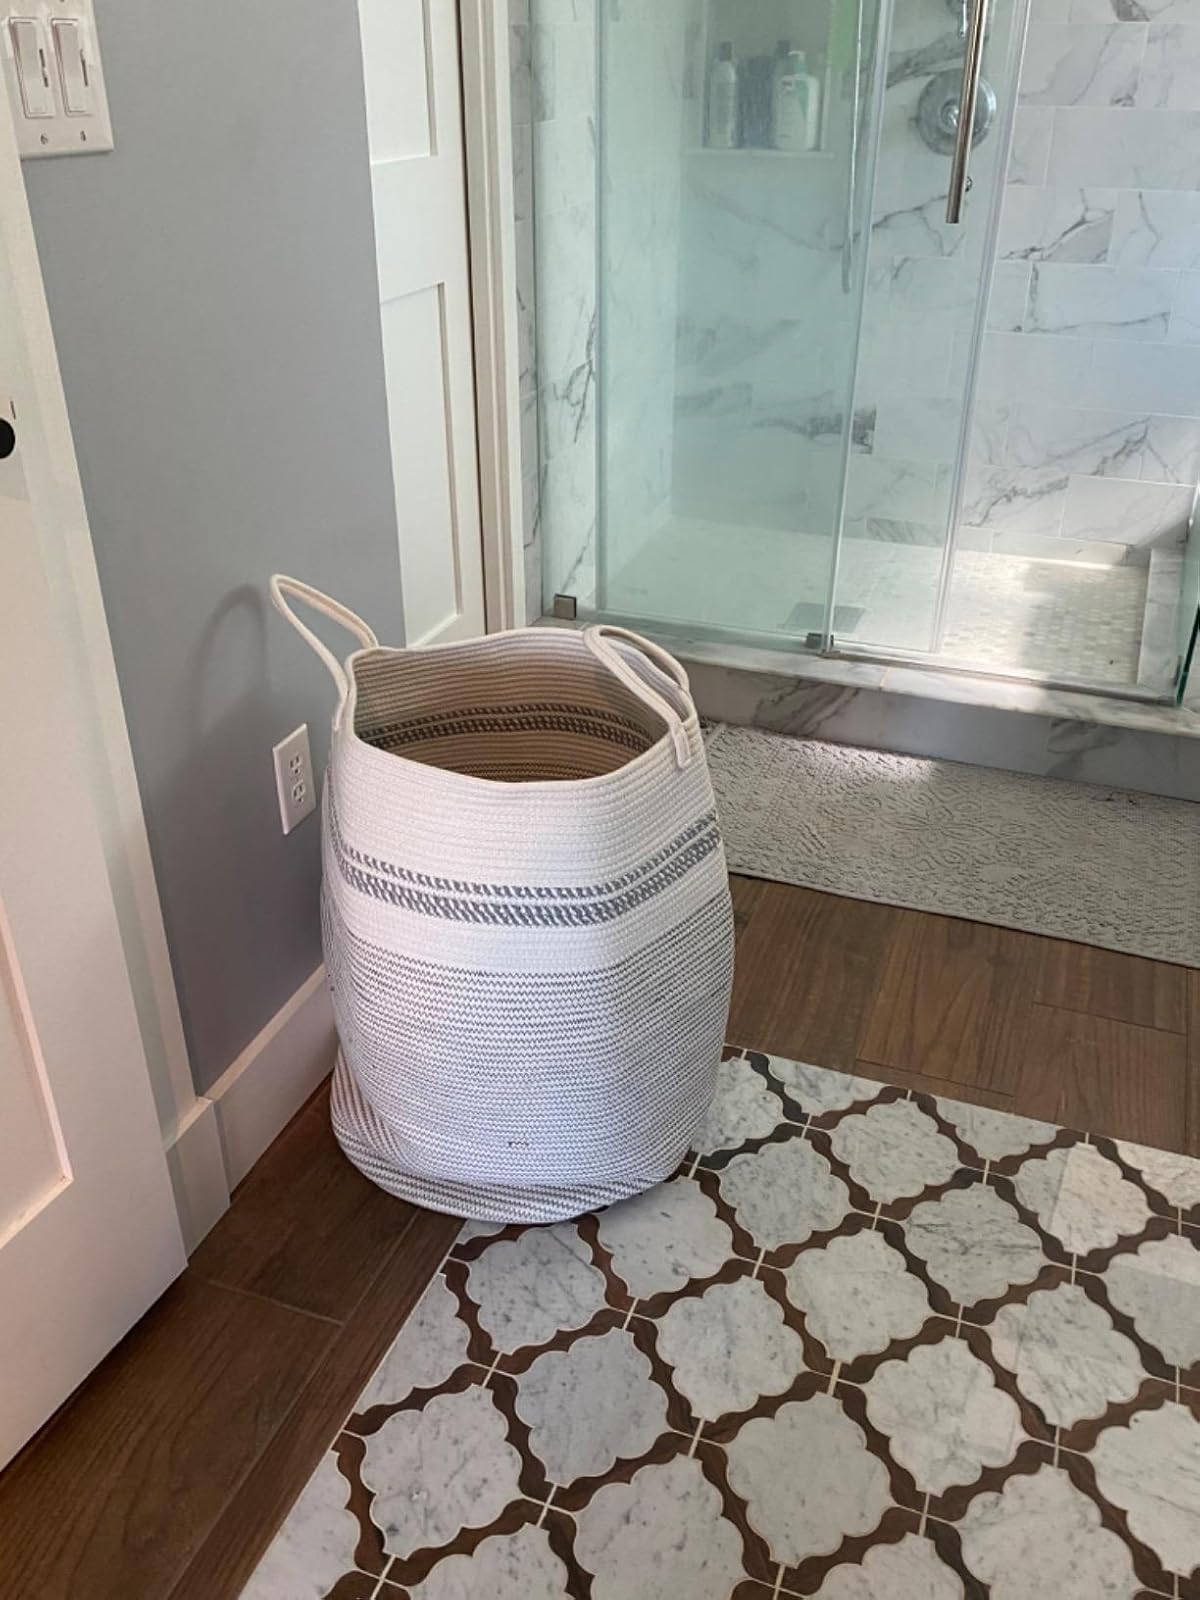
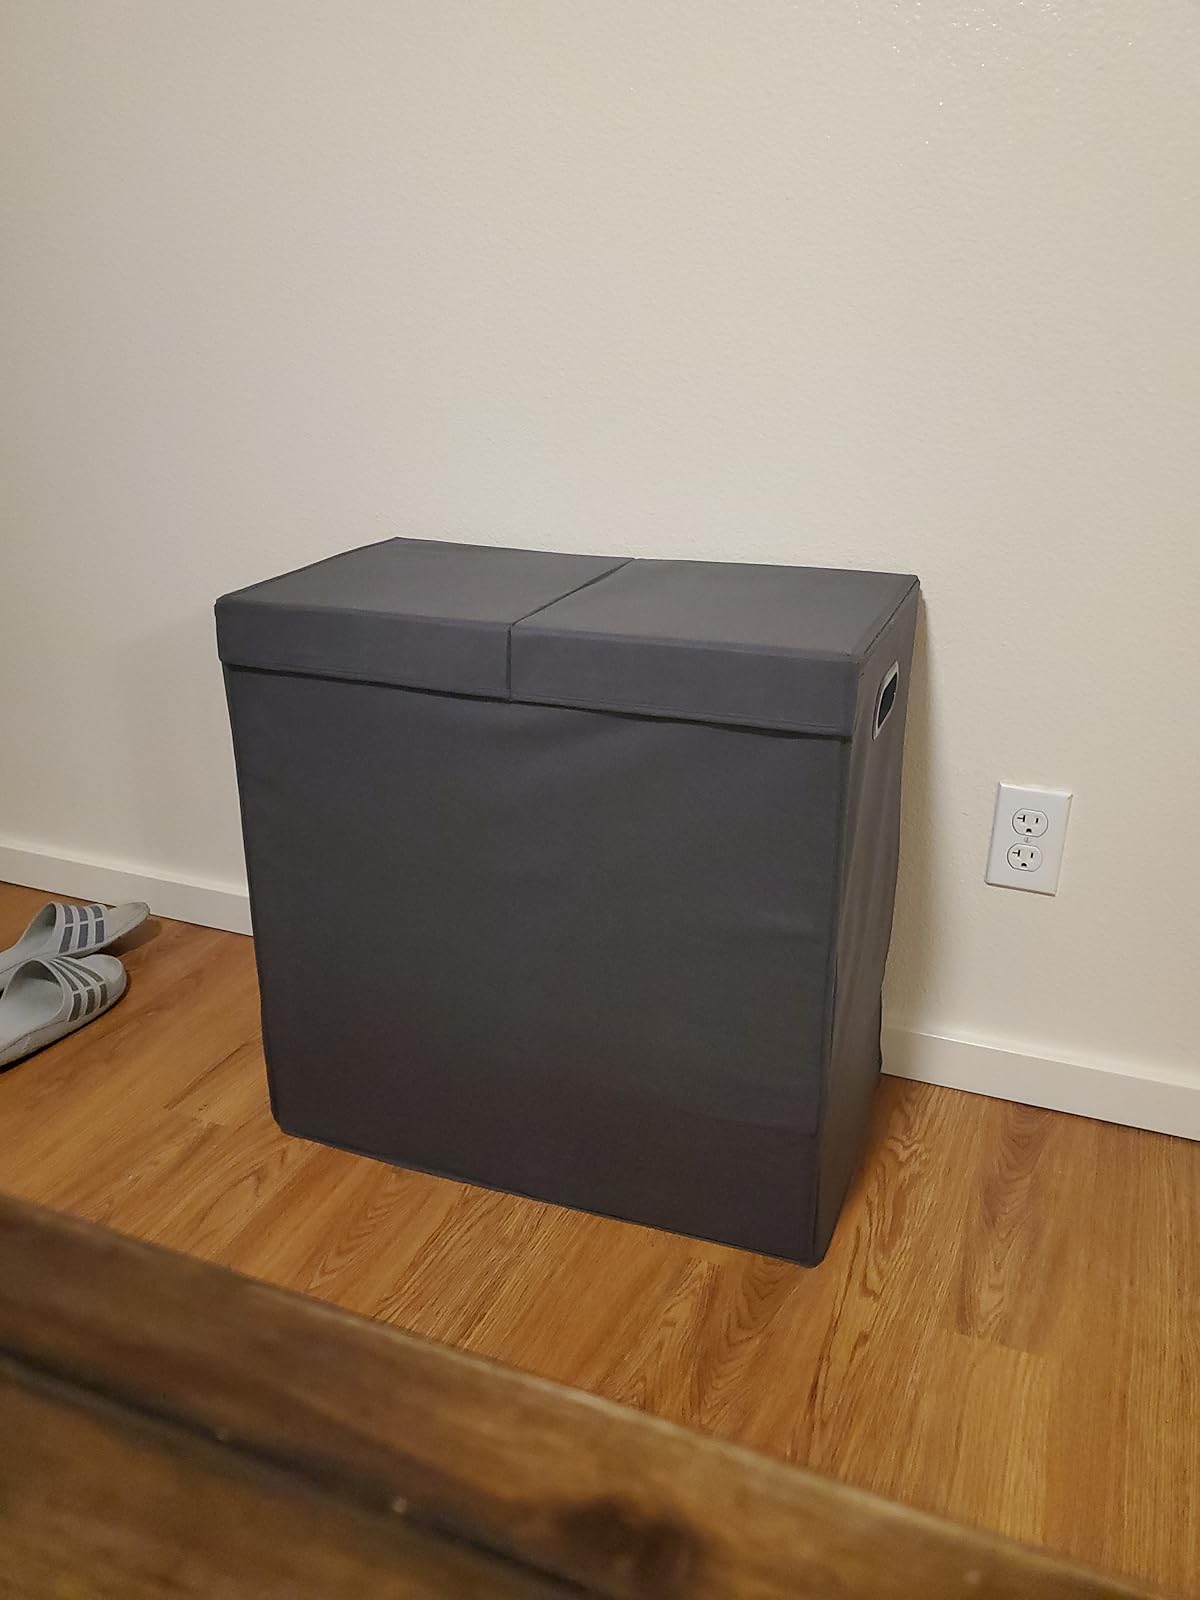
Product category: items_hamper
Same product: no